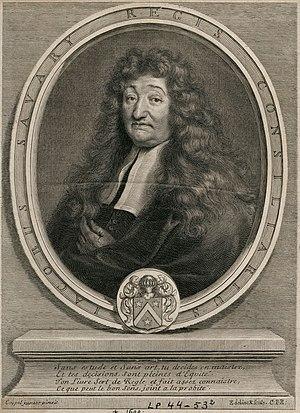
Portrait de Jacques Savary réalisé par Gérard Edelinck d'après une peinture d'Antoine Coypel.
Jacques Savary, né en 1622 à Doué-la-Fontaine et mort en 1690 à Paris, est un financier et économiste français, connu pour être l’auteur d’un manuel sur le commerce, le Parfait Négociant, traduit en plusieurs langues.